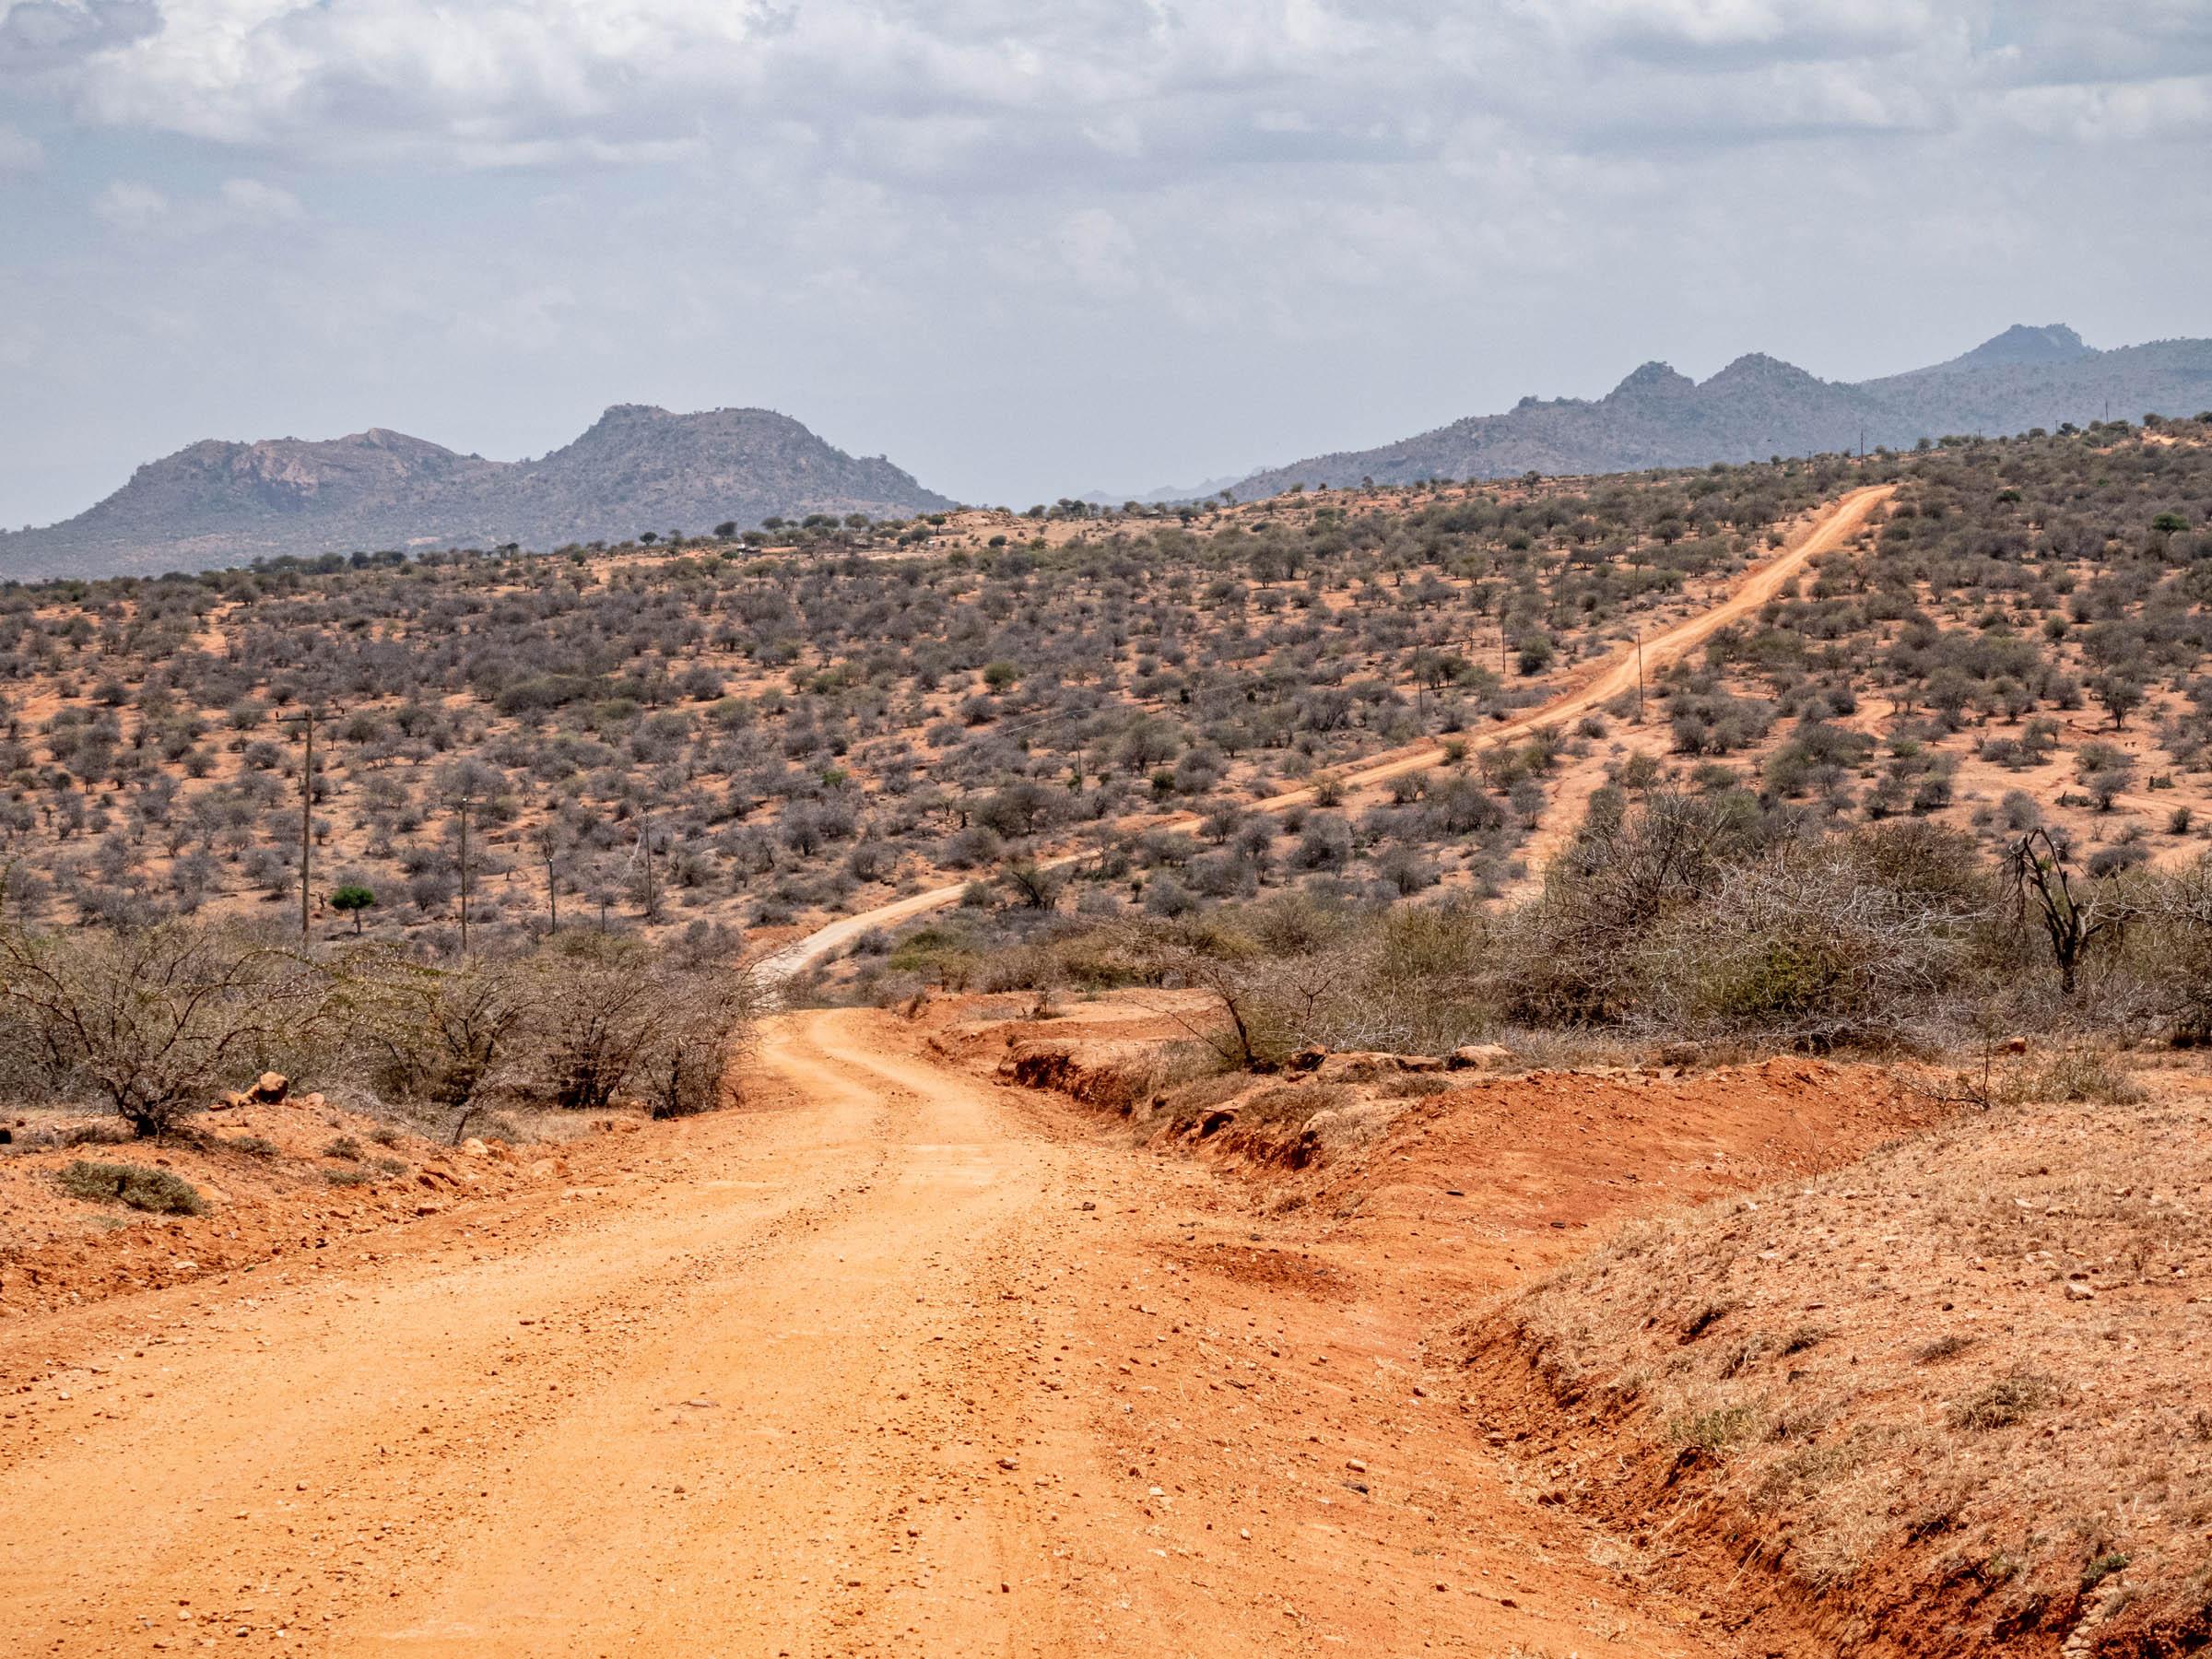
Barabara ya vumbi inapita katikati ya eneo lenye mimea midogo. Ikielekea maeneo yenye milima inayoonekana kwa mbali. Mazingira haya huonyesha mchanganyiko wa ardhi na uoto wa asili. Ukionyesha uzuri wa mandhari ya kijijini, yenye utulivu na mvuto wa kipekee.